Gianni Bisiach

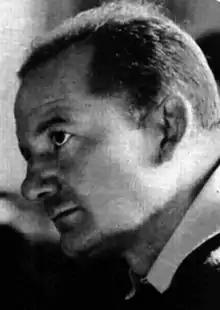
Bisiach in 1965

Gianni Bisiach (7 May 1927 – 20 November 2022) was an Italian journalist, television and radio writer, presenter, essayist, documentarist, and screenwriter.